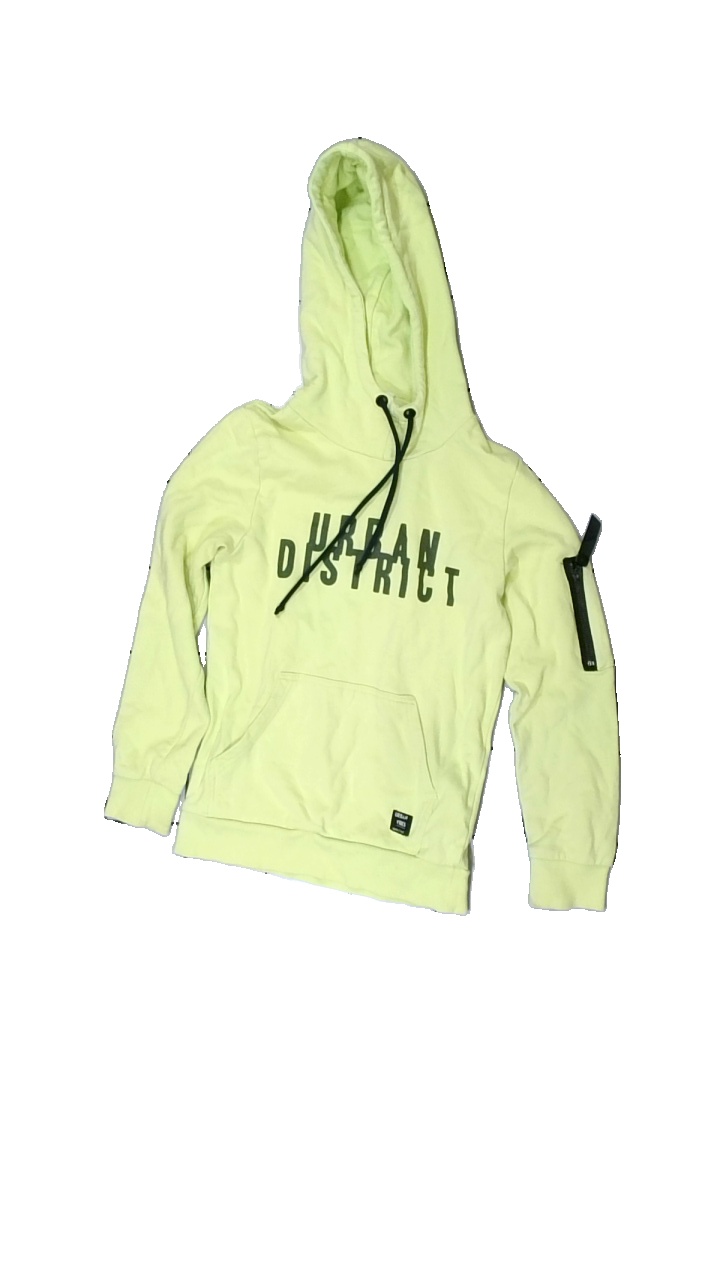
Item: T-shirt (Children)
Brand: Kappahl
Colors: Yellow, Black
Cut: Regular
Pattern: Logo print
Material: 100% cotton
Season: All
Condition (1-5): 3
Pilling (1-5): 1
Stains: Major
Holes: Minor
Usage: Recycle
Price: <50